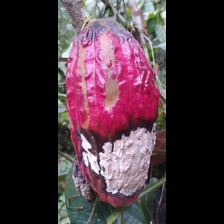
Label: moniliophthora